8th Coastal Defence Flotilla

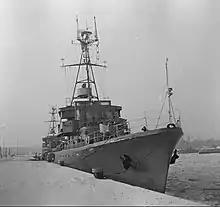
"Project 254" minesweeper in Gdynia, February 1969

In May 1965, after the dissolution of the Navy Base in Świnoujście and its subordinate units, on the order of the commander, the 8th Coastal Defense Flotilla was established. In the same year, the 2nd Landing Ship Division and the 12th Minesweeper Division were created. The Command of the Naval Port was also restored, together with the Squadron of Auxiliary Floating Units and the Military Orchestra transferred from Ustka. The duties of the flotilla commander were entrusted to commander Zygmunt Rudomino. Initially, the main task of the Flotilla was to defend the Polish sea coast from the western border with Germany to the town of Jarosławiec, on the border with the second, newly formed 9th Coastal Defense Flotilla in Hel and the adjacent basin.